Quer o Destino

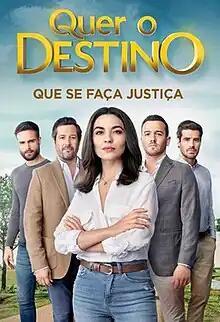

Quer o Destino (English title: Destiny) is a Portuguese telenovela broadcast and produced by TVI. It is written by and adapted from the Chilean telenovela Amanda. The telenovela premiered on March 23, 2020 and ended on October 26, 2020.